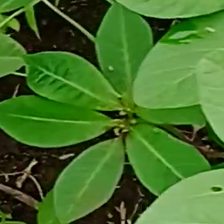
Weed species: Moti_dudhi(Euphorbia_geneculata_L)